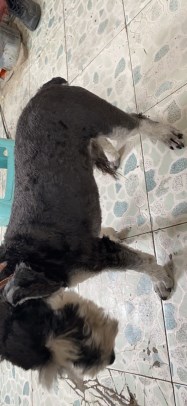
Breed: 2342-n000102-miniature_schnauzer